Santo Stefano (island)

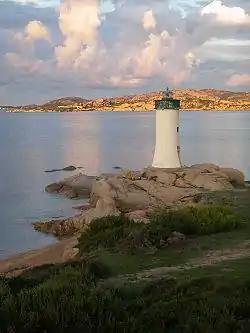
View of Santo Stefano from Palau.

The island is largely uninhabited and it is mainly known for its hosting of a NATO Naval Base and Italian Navy ammunition magazines. Apart from the military, the only residence on the island is a tourist resort. The island could be reached only by a private boat.